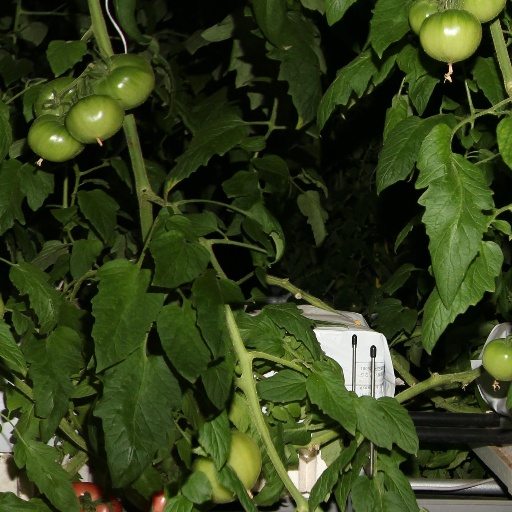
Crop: tomato